Rwandan Revolution

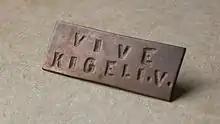
A royalist pin badge with the slogan "Vive Kigeli V" ("Long live Kigeli V") dating to the period of the Rwandan Revolution

Belgian forces took control of Rwanda and Burundi during World War I, and the country came under Belgian control in a 1919 League of Nations mandate, named Ruanda-Urundi. Although Belgium initially continued the German method of government through the monarchy, in 1926, it began a policy of direct colonial rule in line with the norm in the Congo. Reforms included simplifying the complex three-chieftain system, so one chief (usually Tutsi) instead of three (typically split between Tutsi and Hutu) ruled a local area. Belgian reforms also extended "uburetwa" (forced labour by Hutus for Tutsi chiefs) to individuals, not just communities, and to regions not previously covered by the system. Tutsi chiefs began a process of land reform with Belgian support; grazing areas traditionally controlled by Hutu collectives were seized by Tutsi and privatised with minimal compensation.